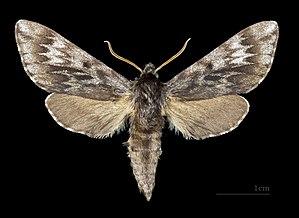
L'espèce Lapara bombycoide regroupe des insectes lépidoptères de la famille des Sphingidae, de la sous-famille des Sphinginae et de la tribu des Sphingini. C'est l'espèce type pour le genre.
Le genre Lapara regroupe des lépidoptères de la famille des Sphingidae, de la sous-famille des Sphinginae et de la tribu des Sphingini.